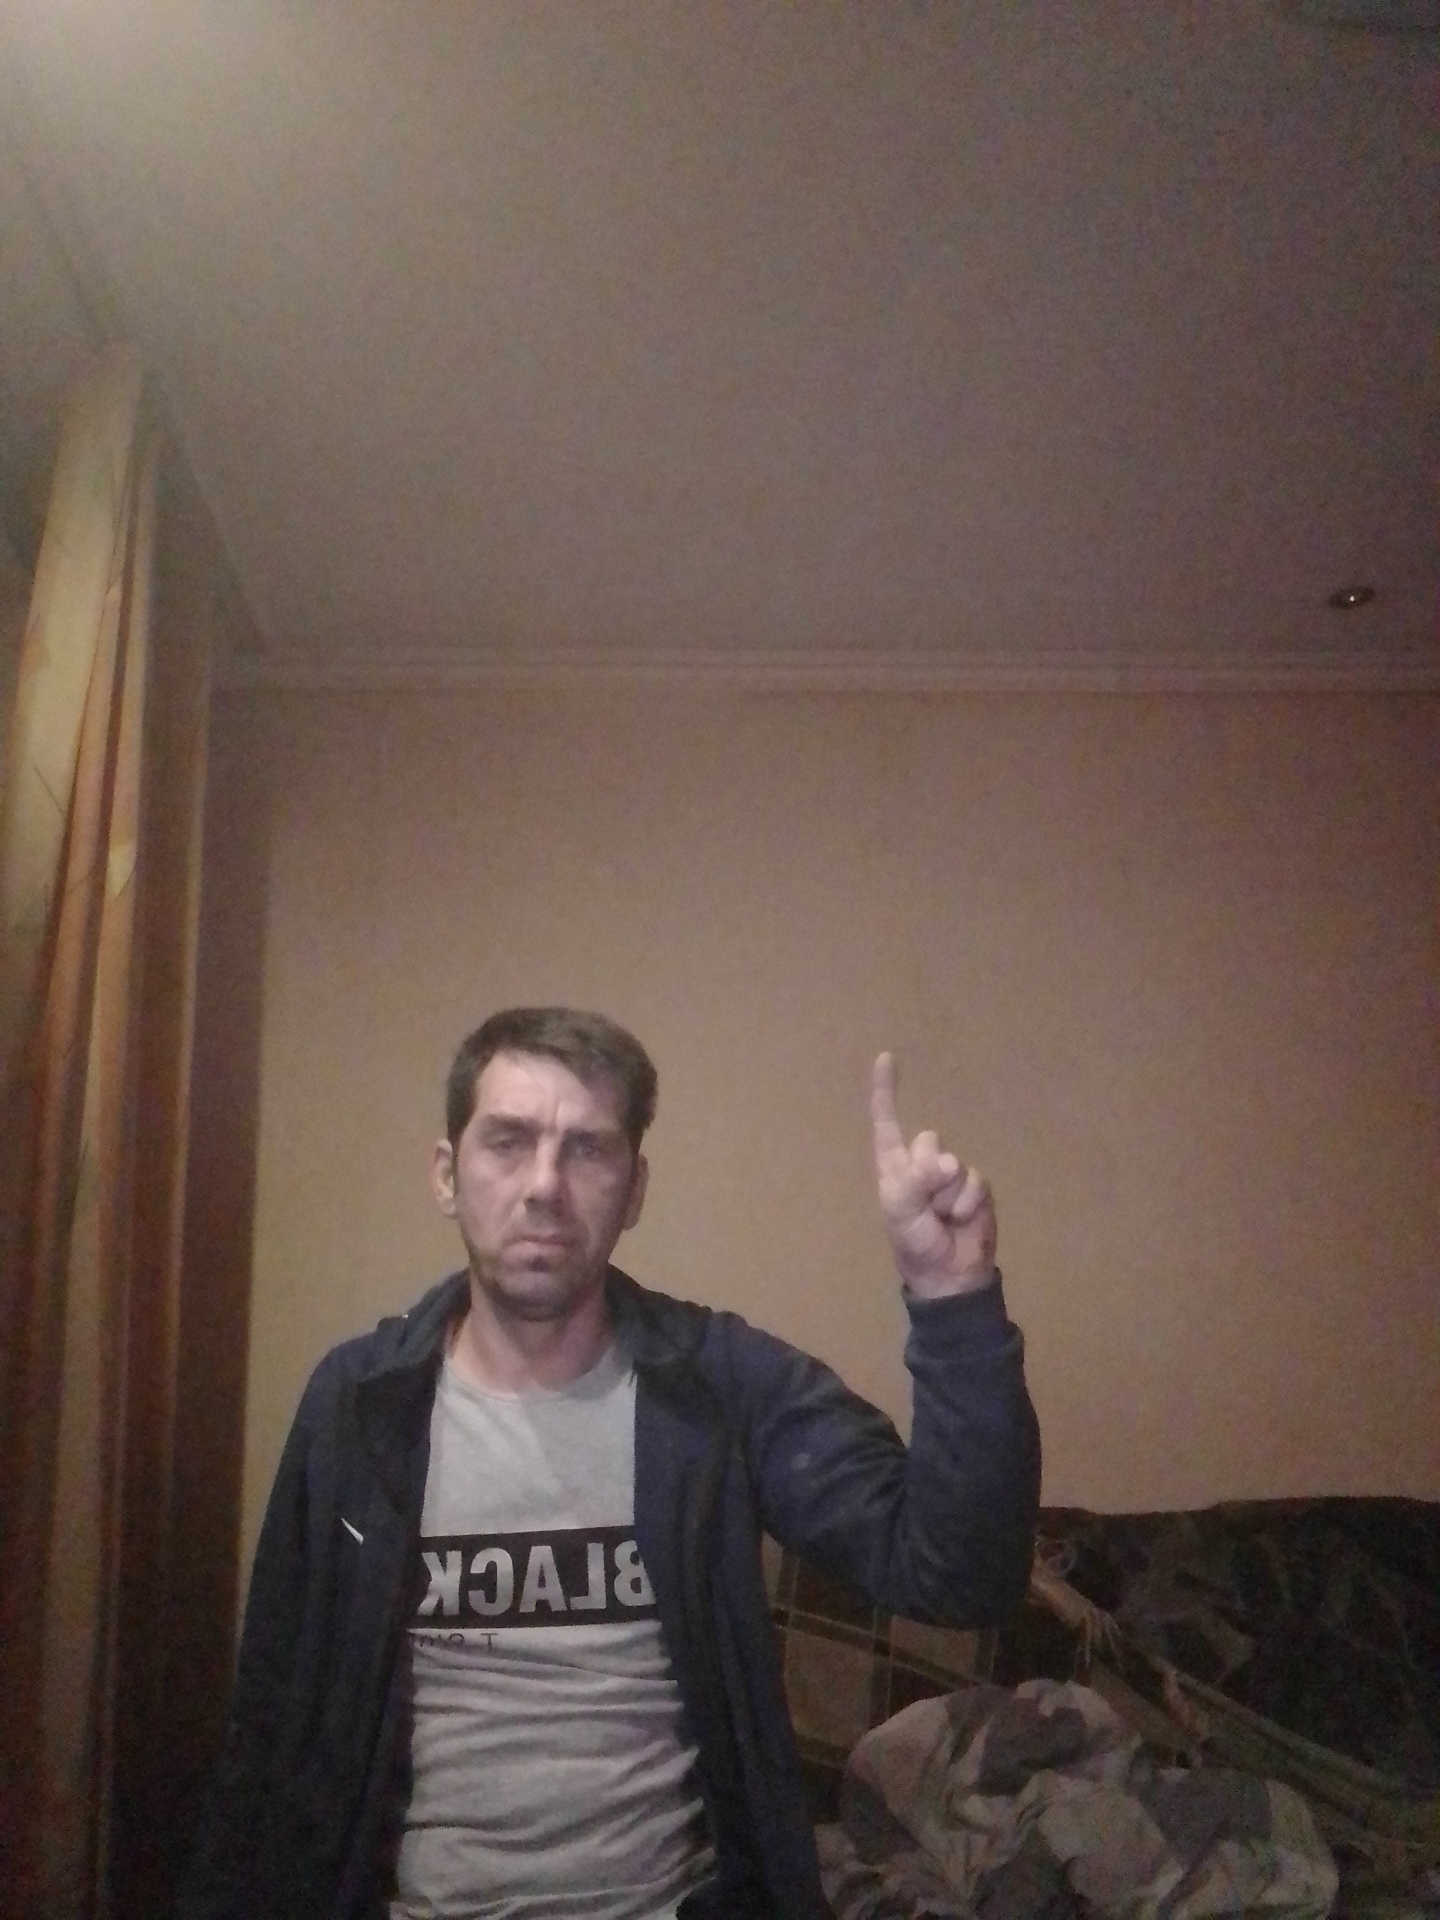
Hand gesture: one